Marcel Froissart

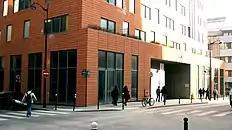
Bâtiment Condorcet, headquarters of the physics department of Paris Diderot University (Paris 7), in the 13th arrondissement of Paris

Froissart, as laboratory director, found himself at the center of a controversy over the rubbiatron. He was one of the main developers of the Groupement des scientifiques pour l'information sur l'énergie nucléaire (GSIEN, Association of Scientists for Information on Nuclear Energy).